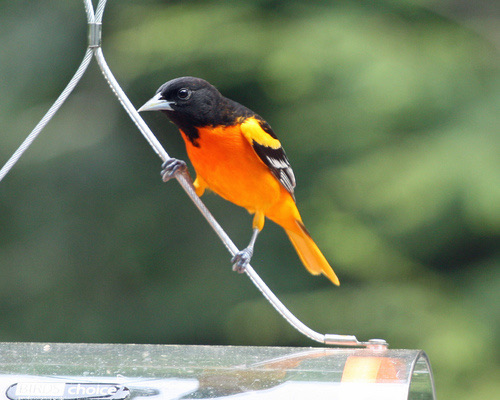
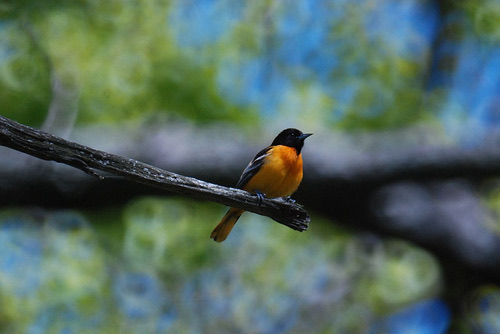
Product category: misc
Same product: yes